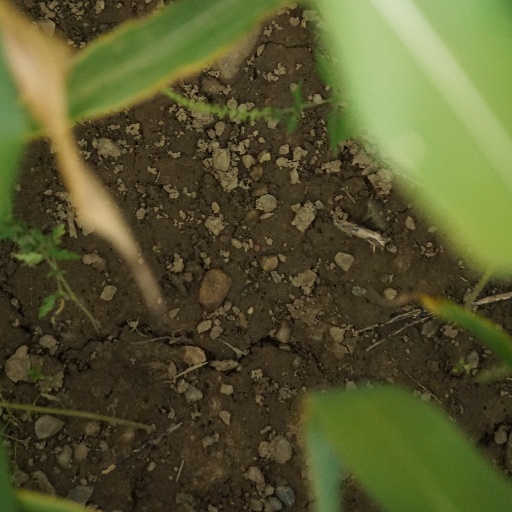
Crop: maize; corn